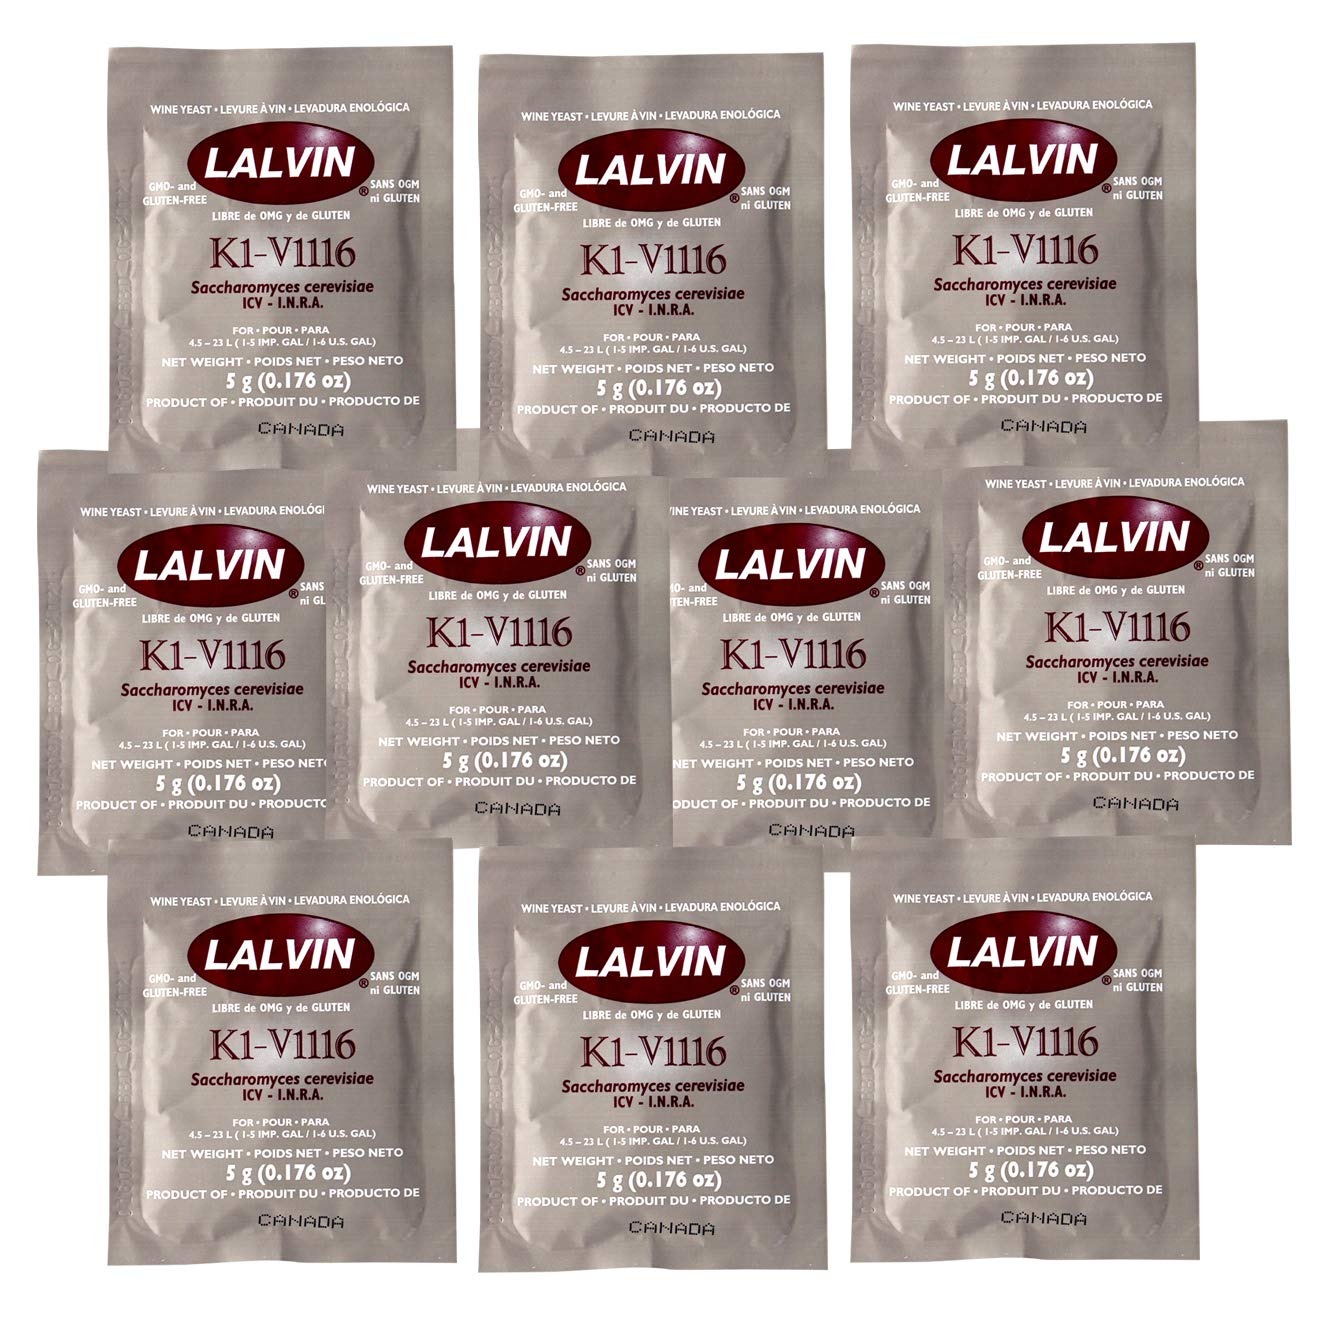
Item Name: Strange Brew My-WNCV-DYMZ 10 Packs of KIV-1116 Lalvin Yeast for Winemaking, Multi
Bullet Point: 10 packs of fresh yeast
Value: 1.76
Unit: Ounce

Price: 10.84